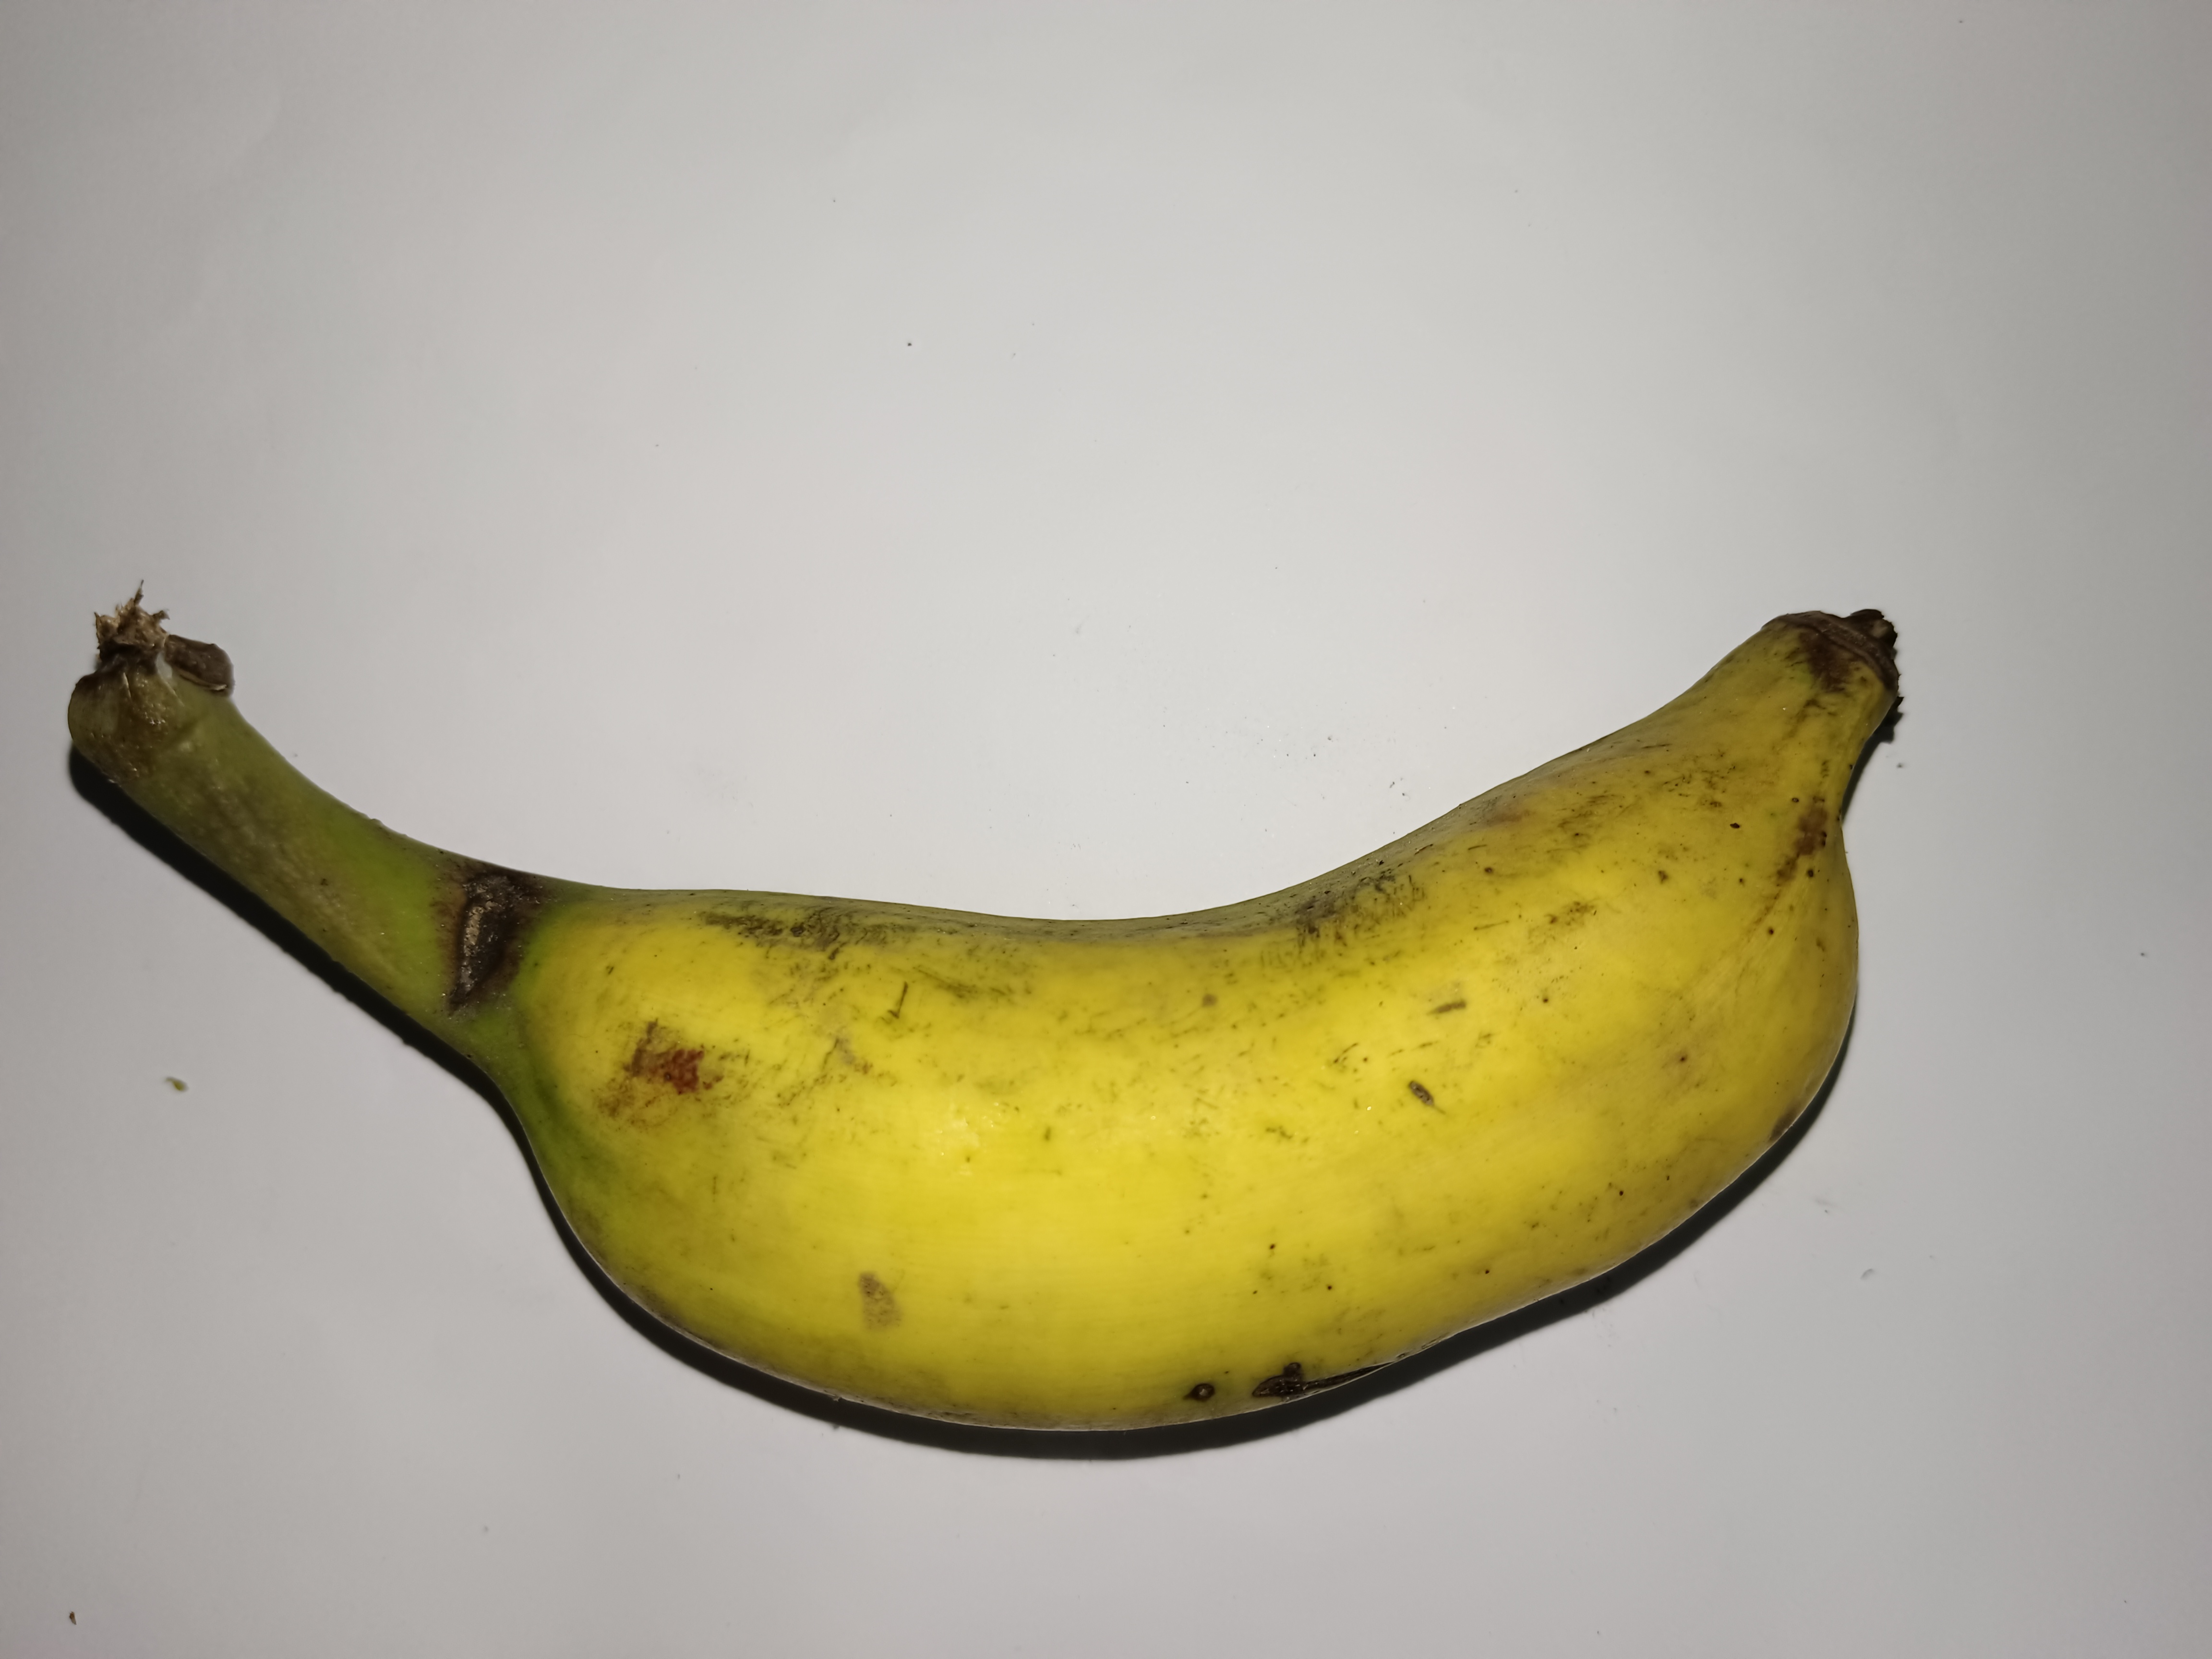
Banana variety: Shobri